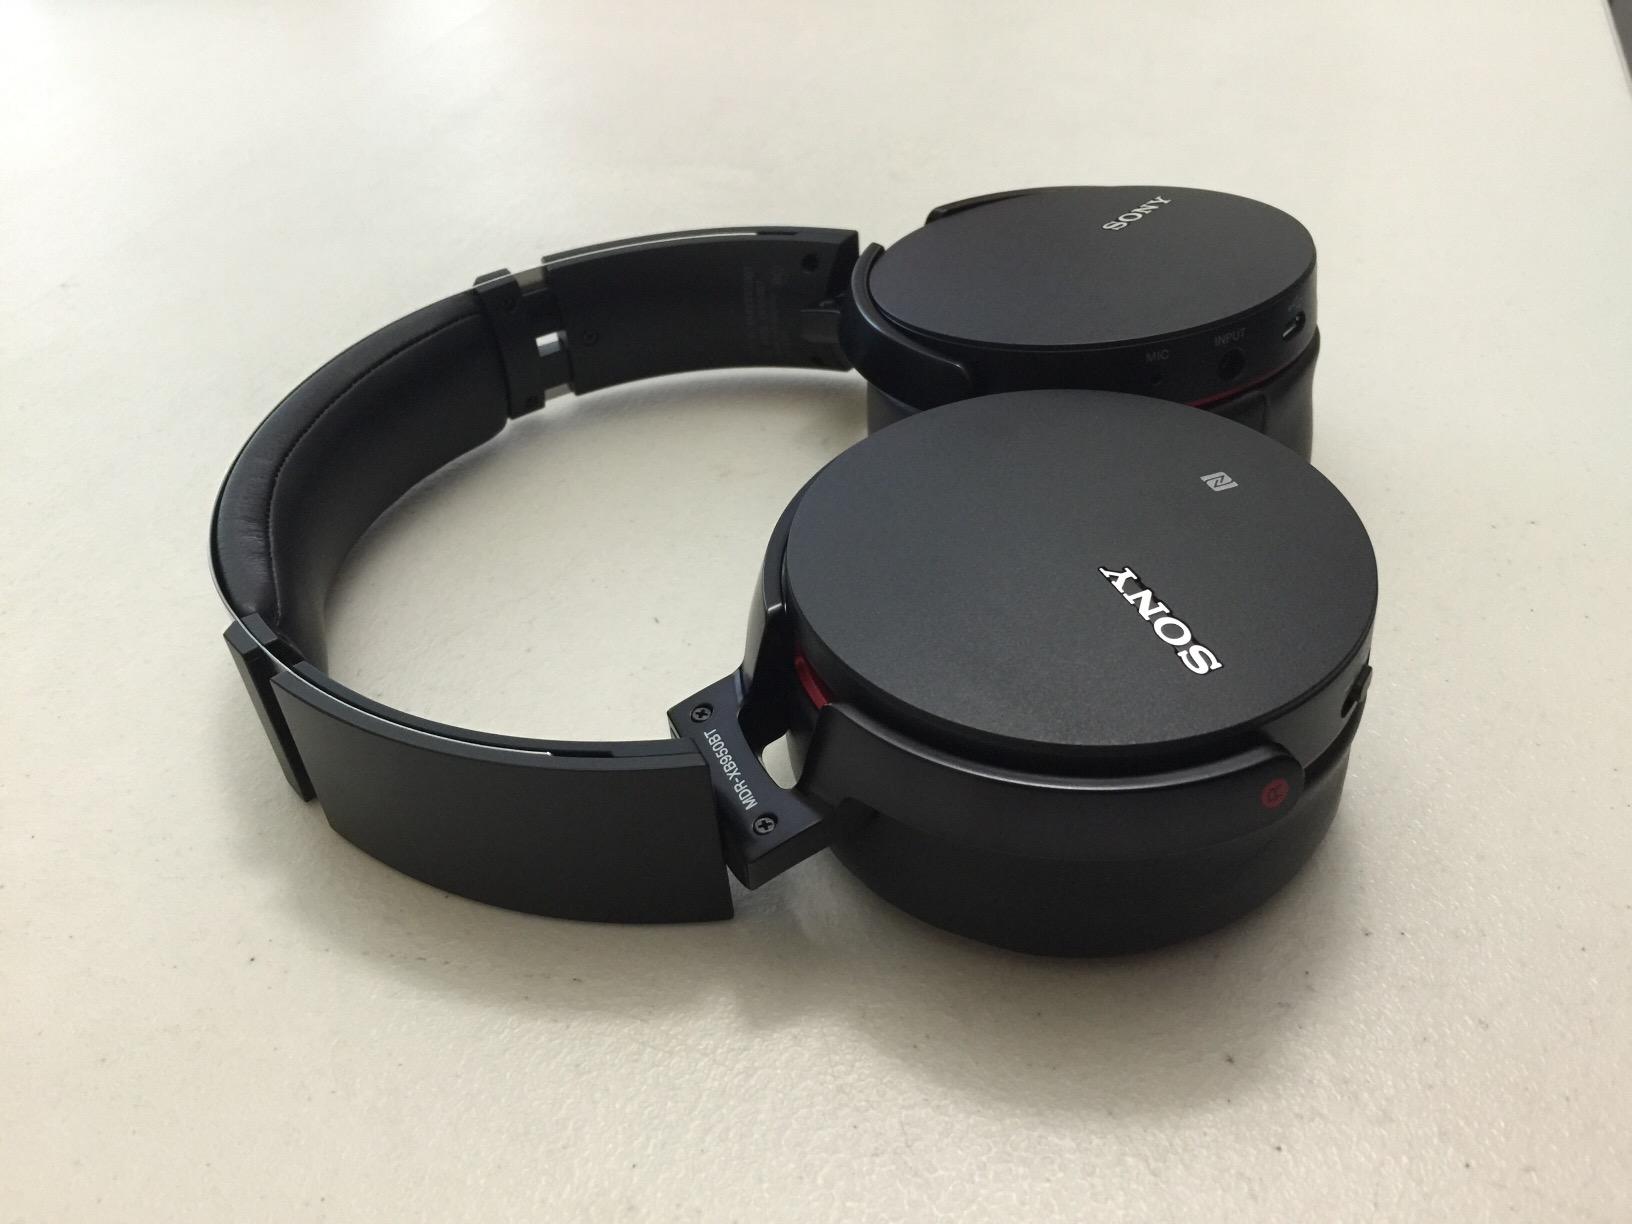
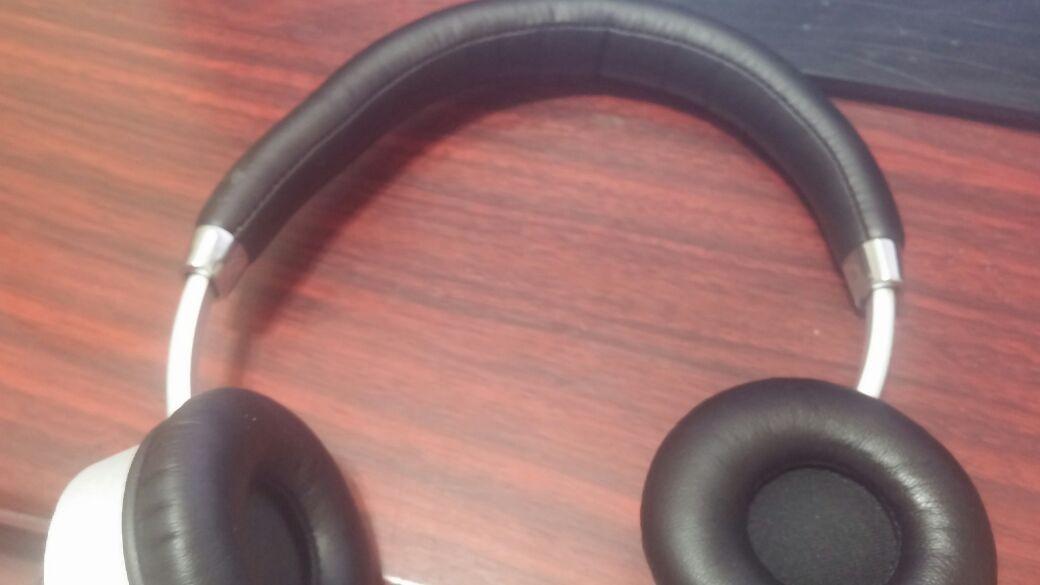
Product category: headphones
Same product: no